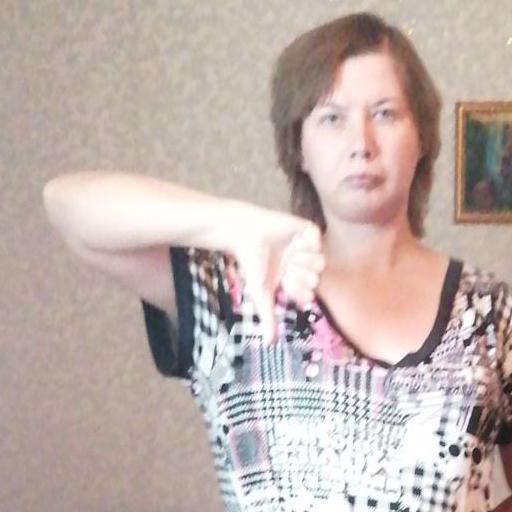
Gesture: dislike